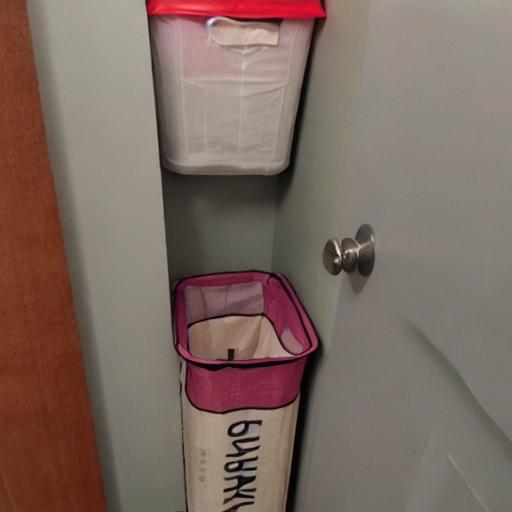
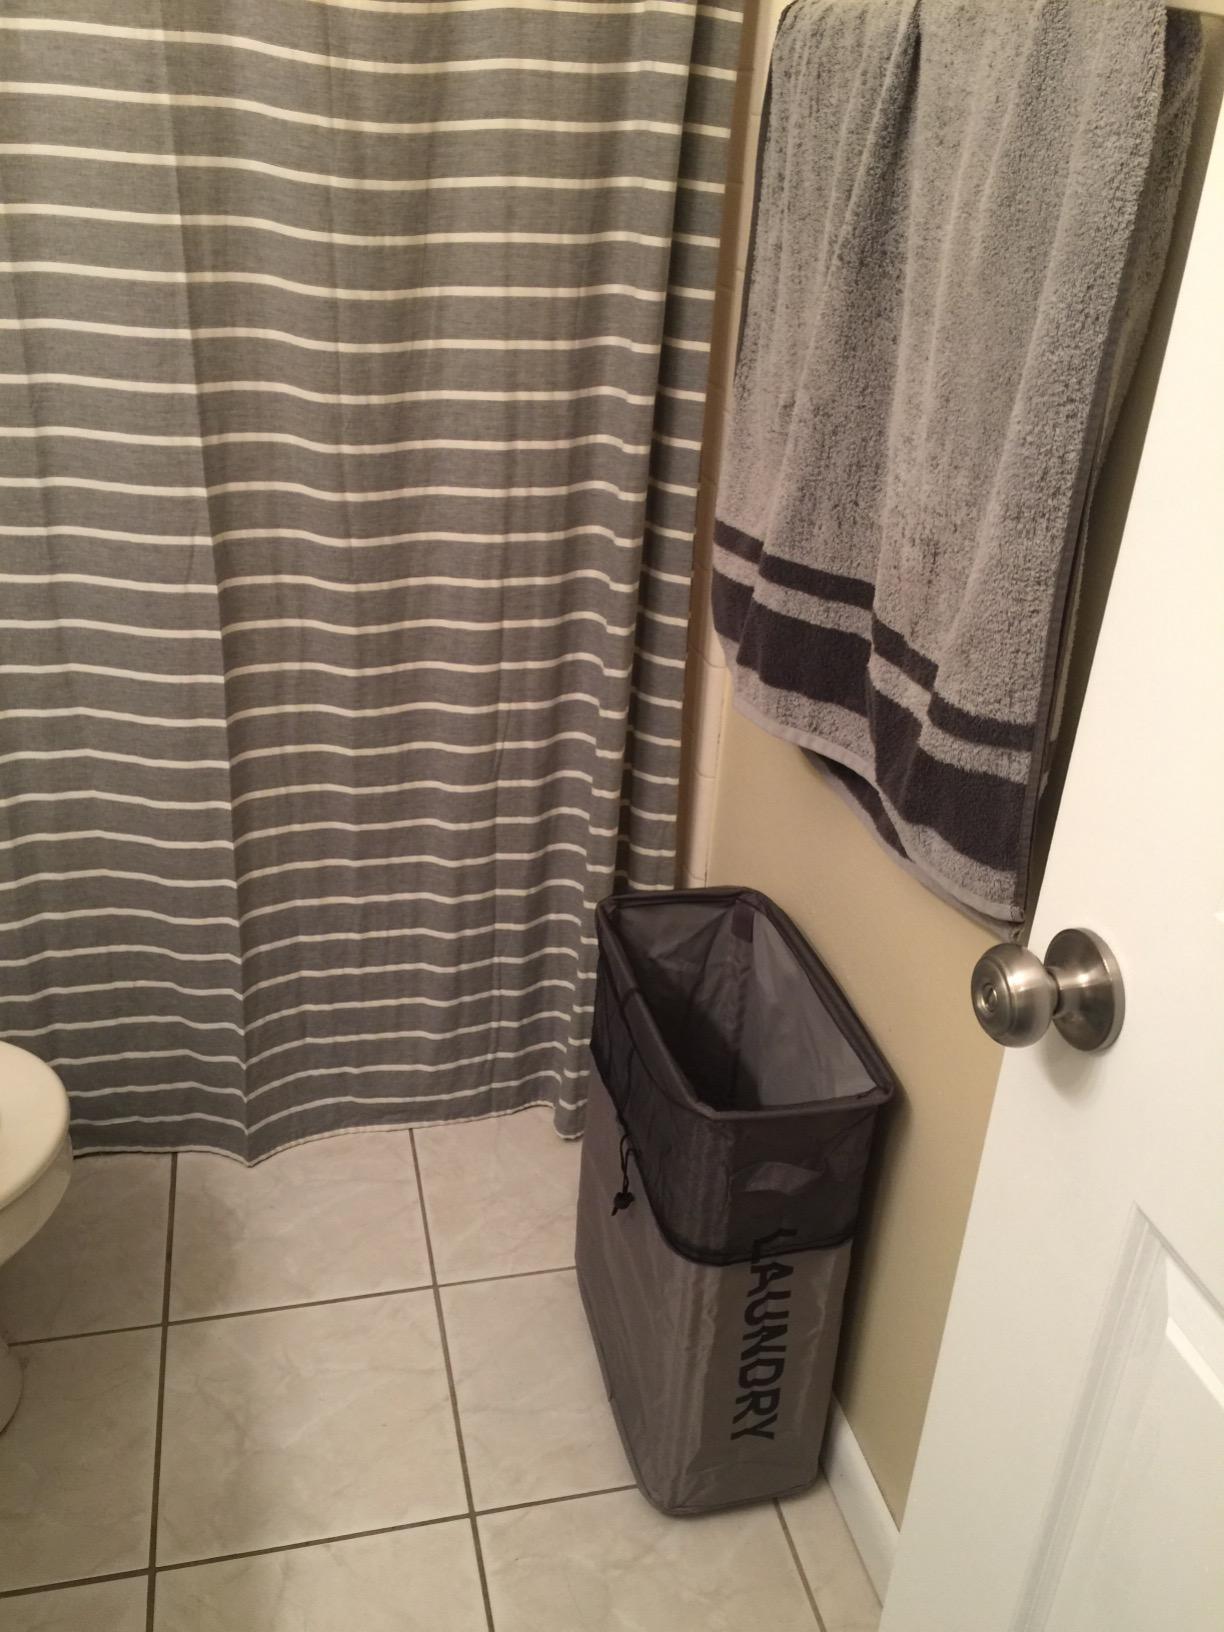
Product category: items_hamper
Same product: no